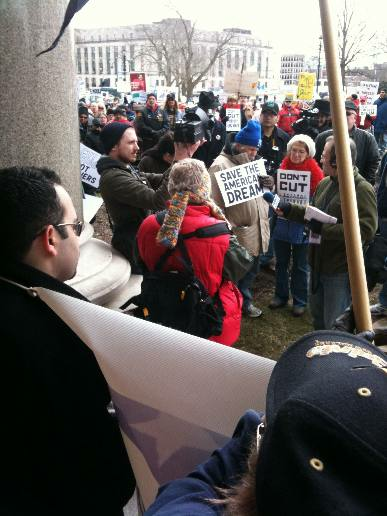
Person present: Yes